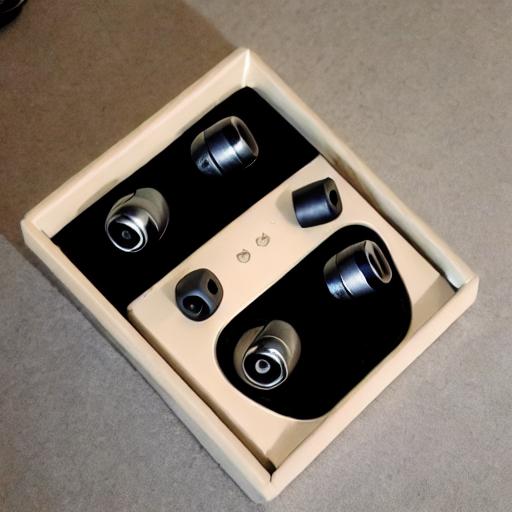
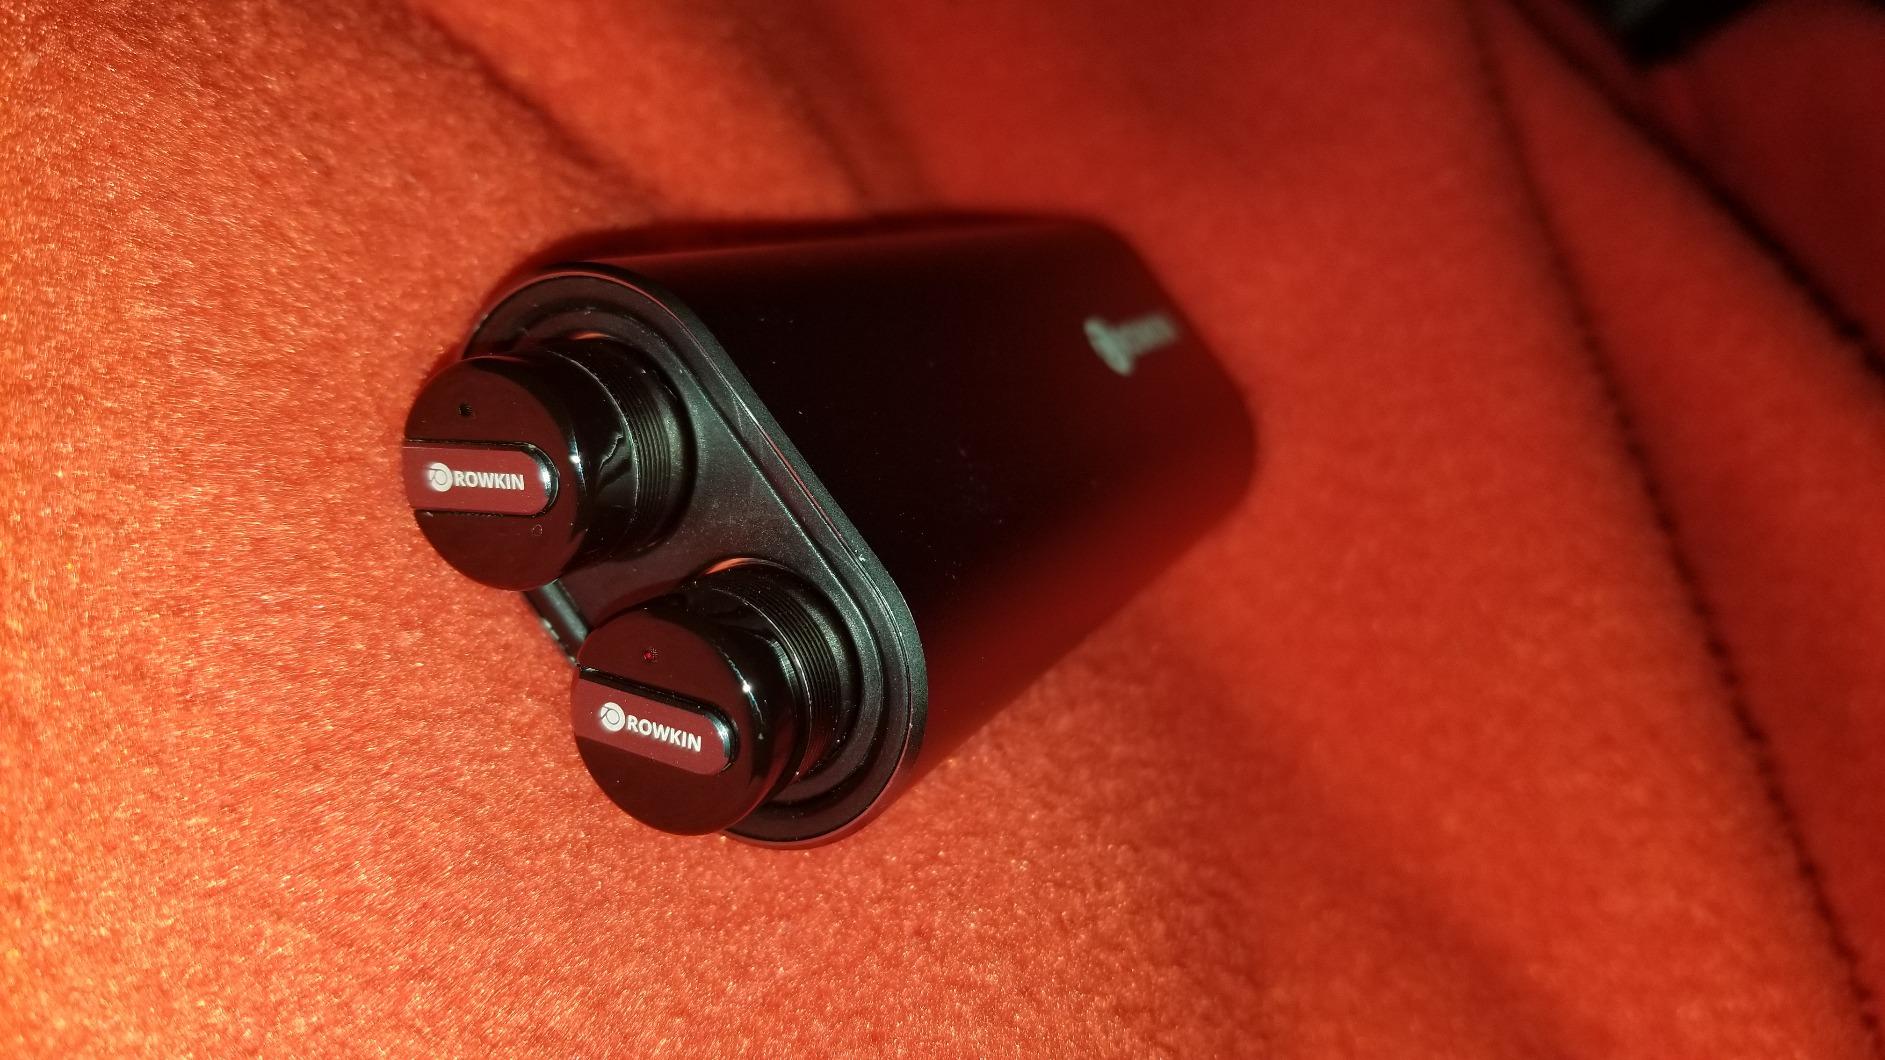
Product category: headphones
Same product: no